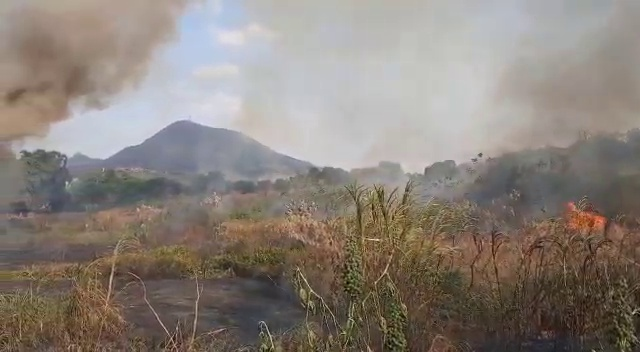
Fire: yes
Smoke: yes